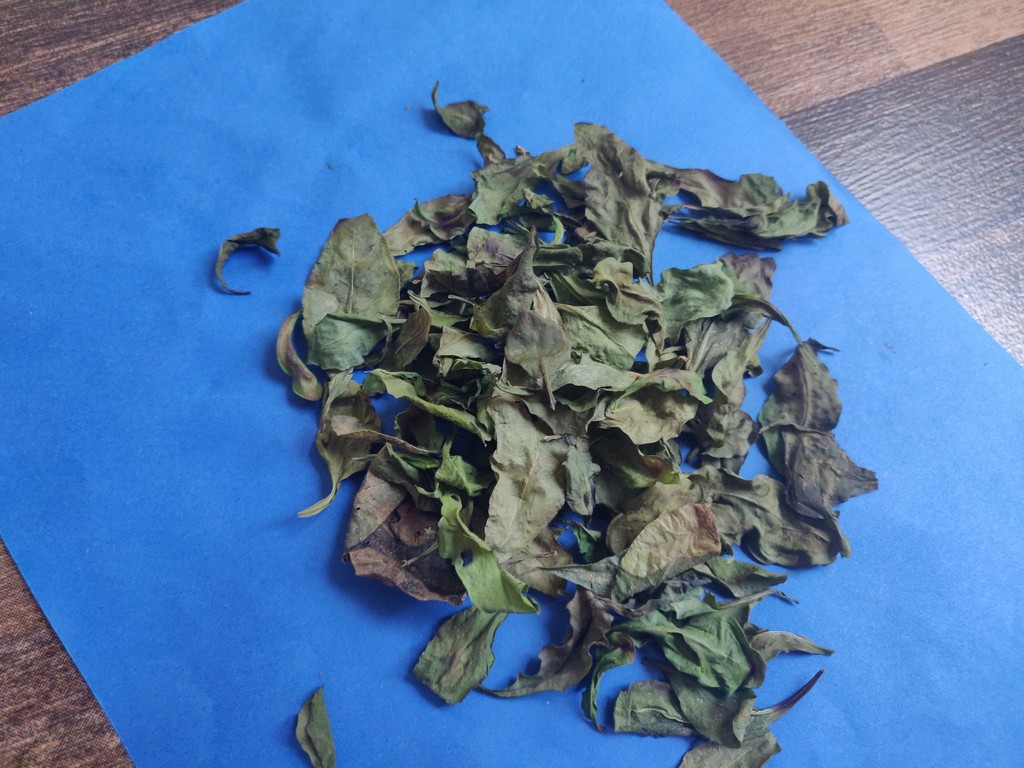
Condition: Dried
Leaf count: multiple
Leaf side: unknown